Qatna

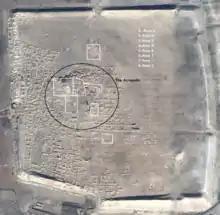
A satellite image of Qatna with the archaeological sites marked

Qatna (modern: , Tell al-Mishrifeh; also Tell Misrife or Tell Mishrifeh) was an ancient city located in Homs Governorate, Syria. Its remains constitute a tell situated about northeast of Homs near the village of al-Mishrifeh. The city was an important center through most of the second millennium BC and in the first half of the first millennium BC. It contained one of the largest royal palaces of Bronze Age Syria and an intact royal tomb that has provided a great amount of archaeological evidence on the funerary habits of that period.